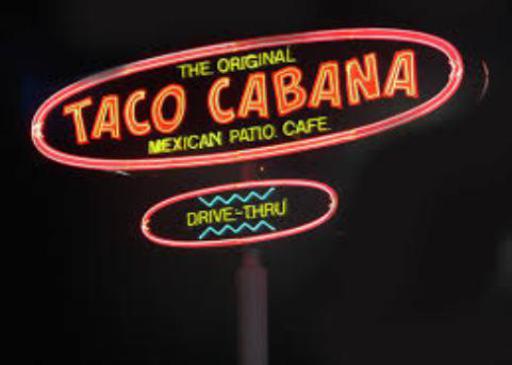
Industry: Food